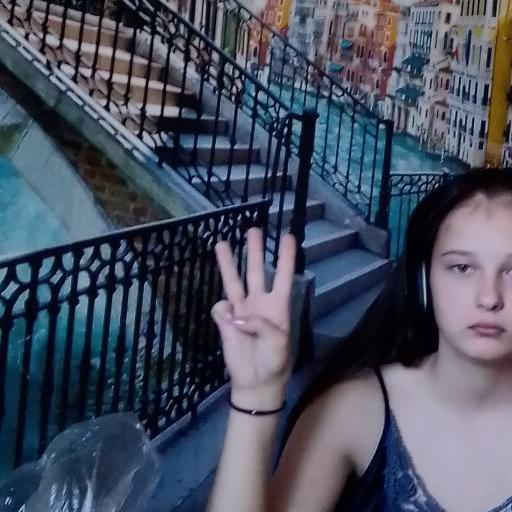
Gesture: three